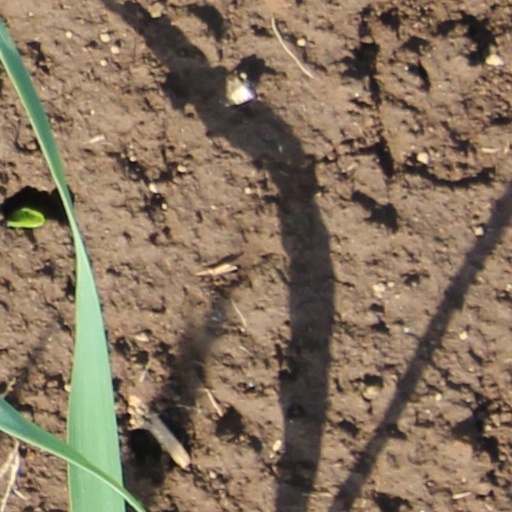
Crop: wheat